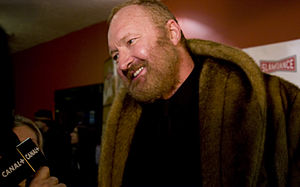
Randy Quaid
Randall Rudy "Randy" Quaid er en Golden Globe Awardvinder og en Oscar-, Emmy Award-, samt BAFTA Award-nomineret amerikansk skuespiller og komiker. Han er bedst kendt for sine roller i Independence Day, Kingpin, Brokeback Mountain, og CBS miniserien Elvis.